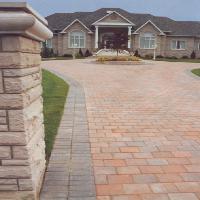
Weather: cloudy or overcast